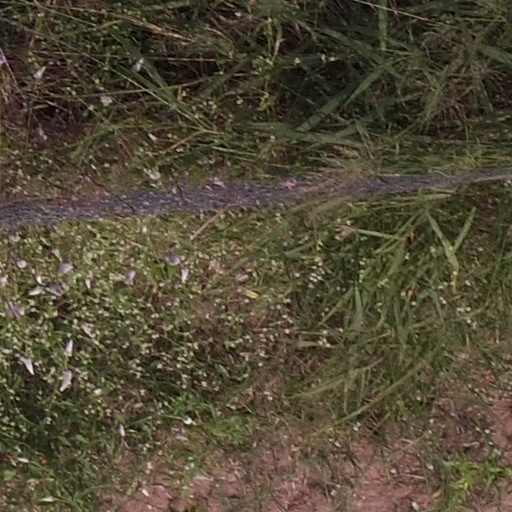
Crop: maize; corn